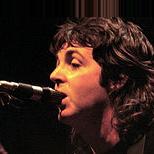
Age: 34